Japanese destroyer Suzutsuki (1942)

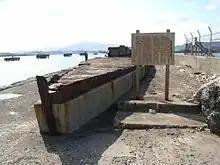
"Yanagi"'s hull, with a sign describing the breakwater history, with "Suzutsuki" and "Fuyutsuki" buried underneath.

Following the end of the war, "Suzutsuki"'s name was delisted from the Navy List on 20 November, and she was to then be used as a breakwater at Wakamatsu-ku.